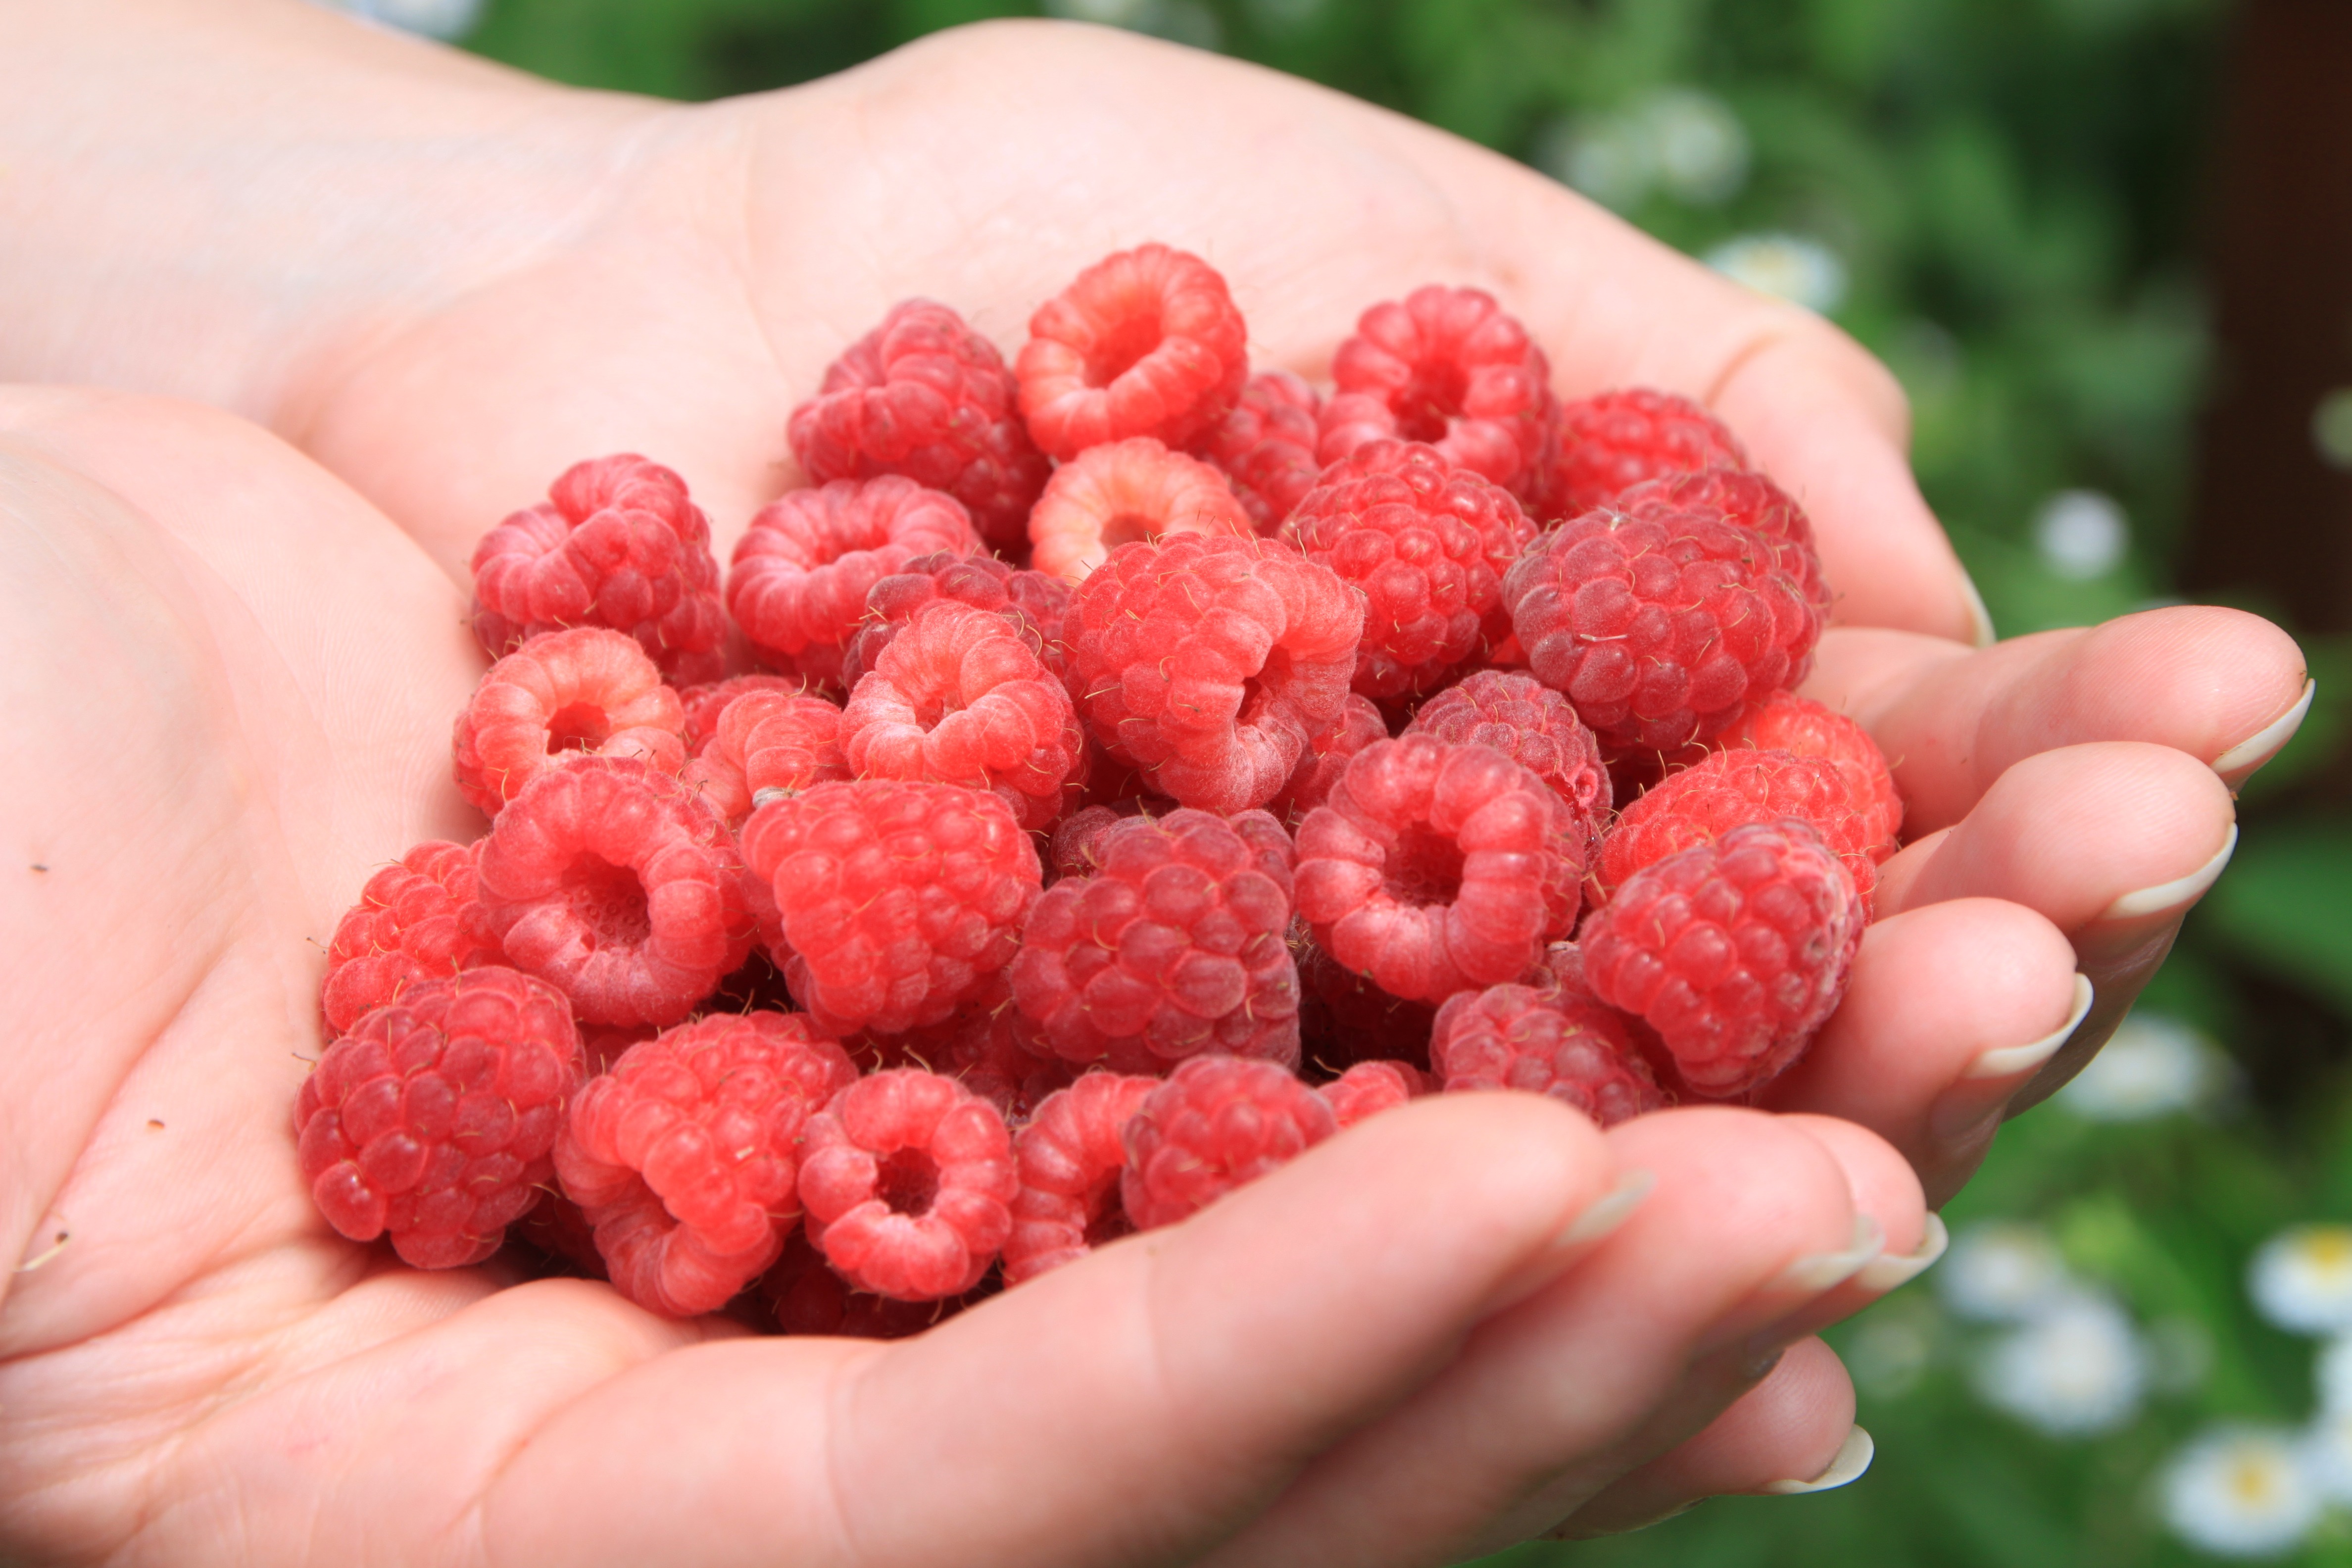
plant, girl, raspberry, fruit, berry, sweet, flower, food, red, produce, natural, fresh, drink, blackberry, close up, hands, flowering plant, land plant, frutti di bosco, zante currant, loganberry